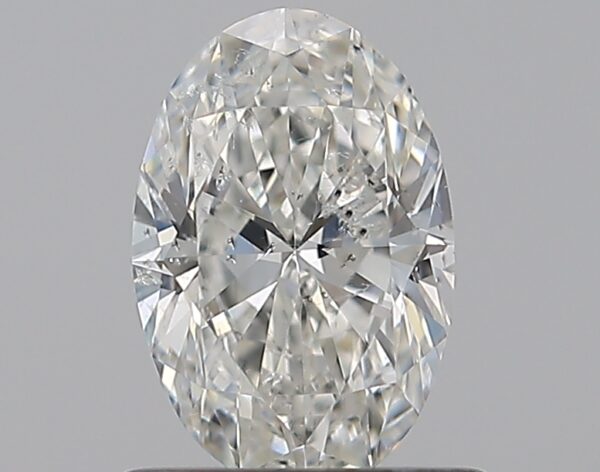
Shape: oval
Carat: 0.7
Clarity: SI2
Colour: H
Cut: EX
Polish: EX
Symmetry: VG
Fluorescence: N
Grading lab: GIA
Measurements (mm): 7.23 x 4.81 x 3.05